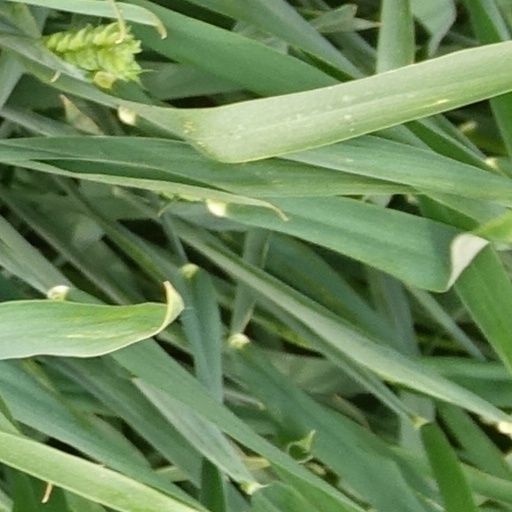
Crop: wheat